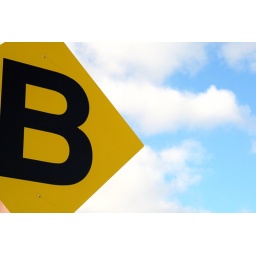
Road sign against blue sky